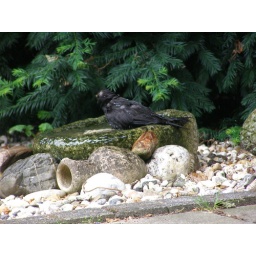
a black bird taking a bath in my garden on a hot summer day